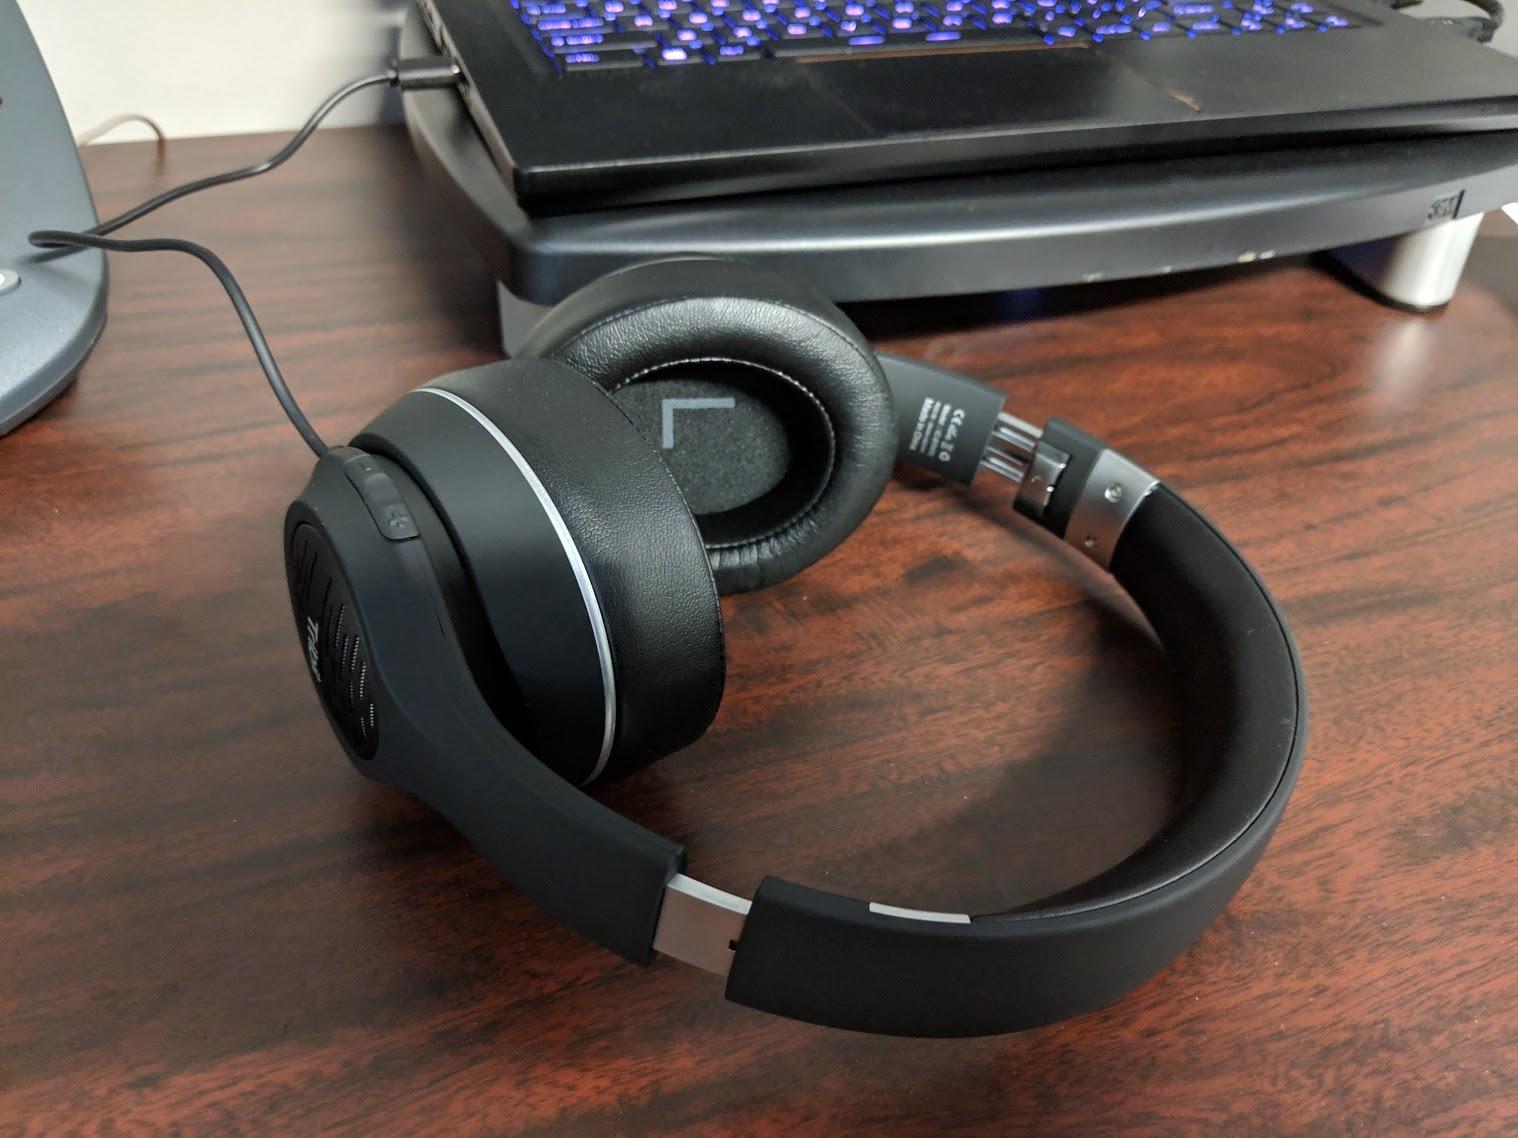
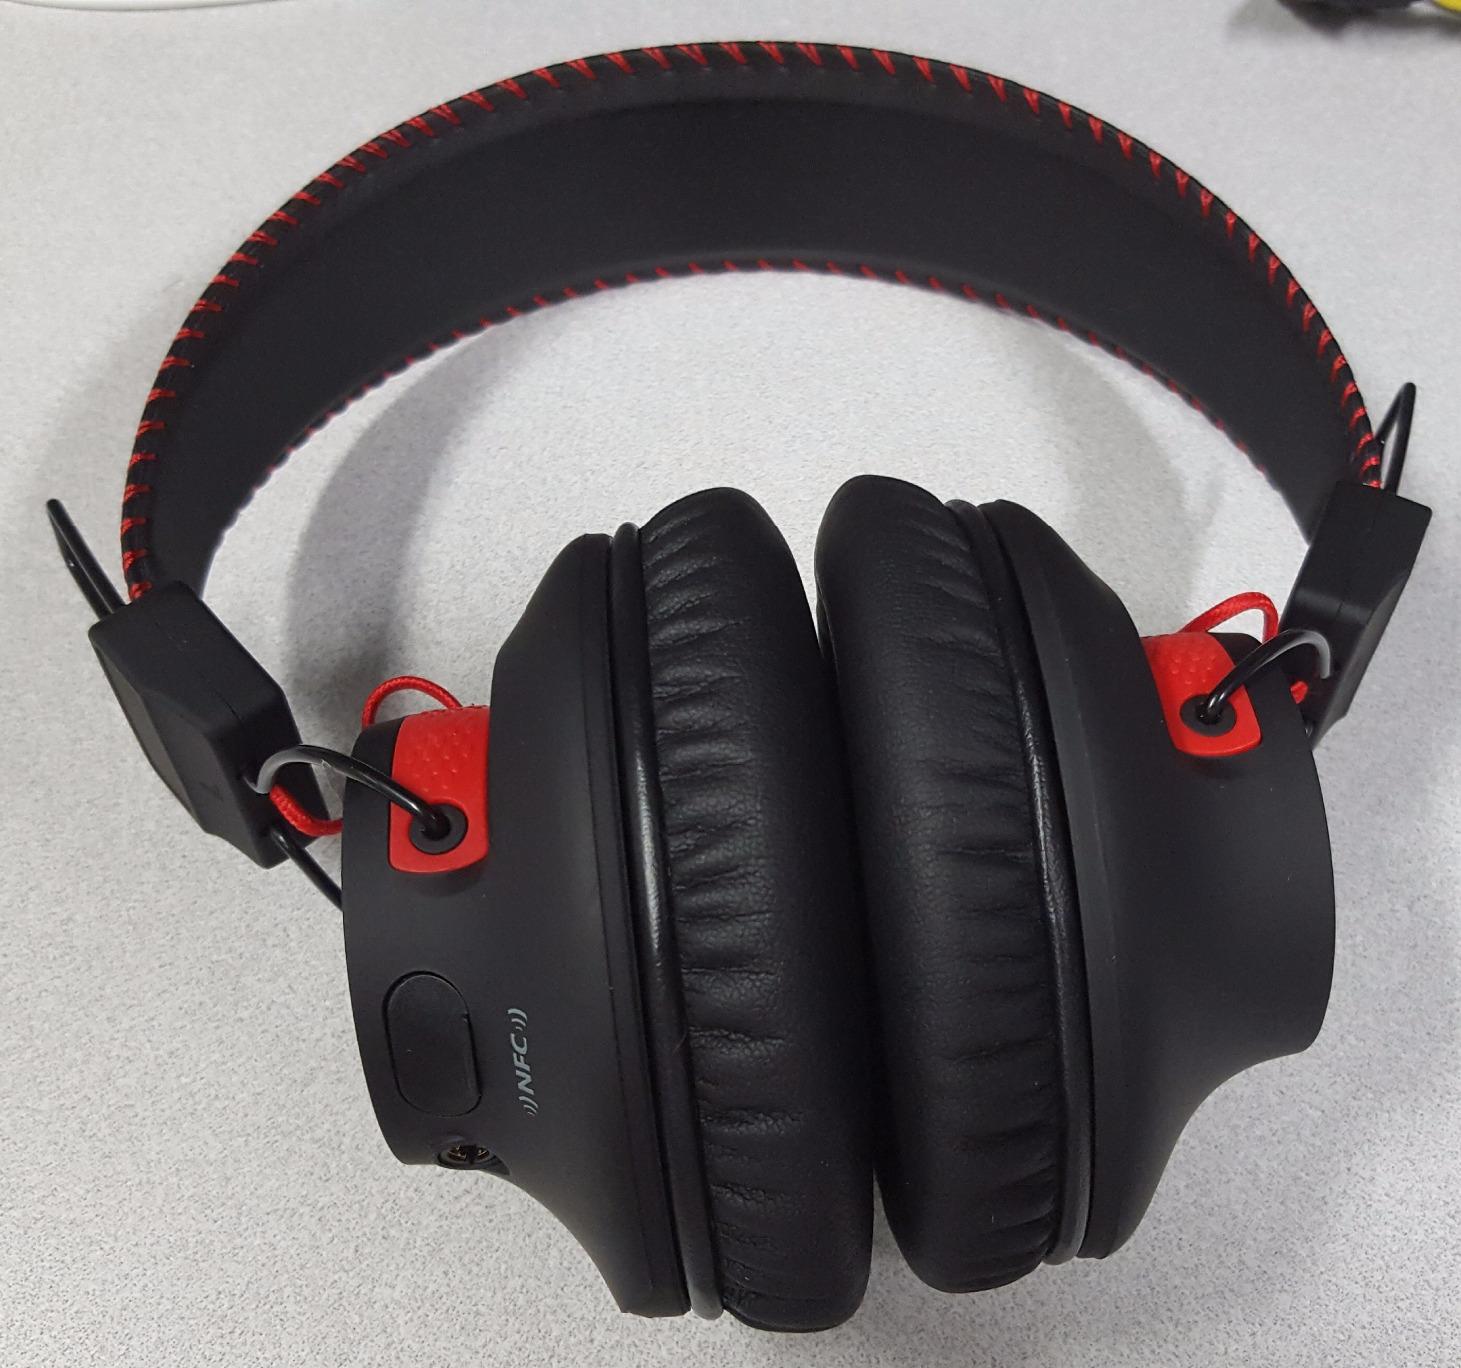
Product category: headphones
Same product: no